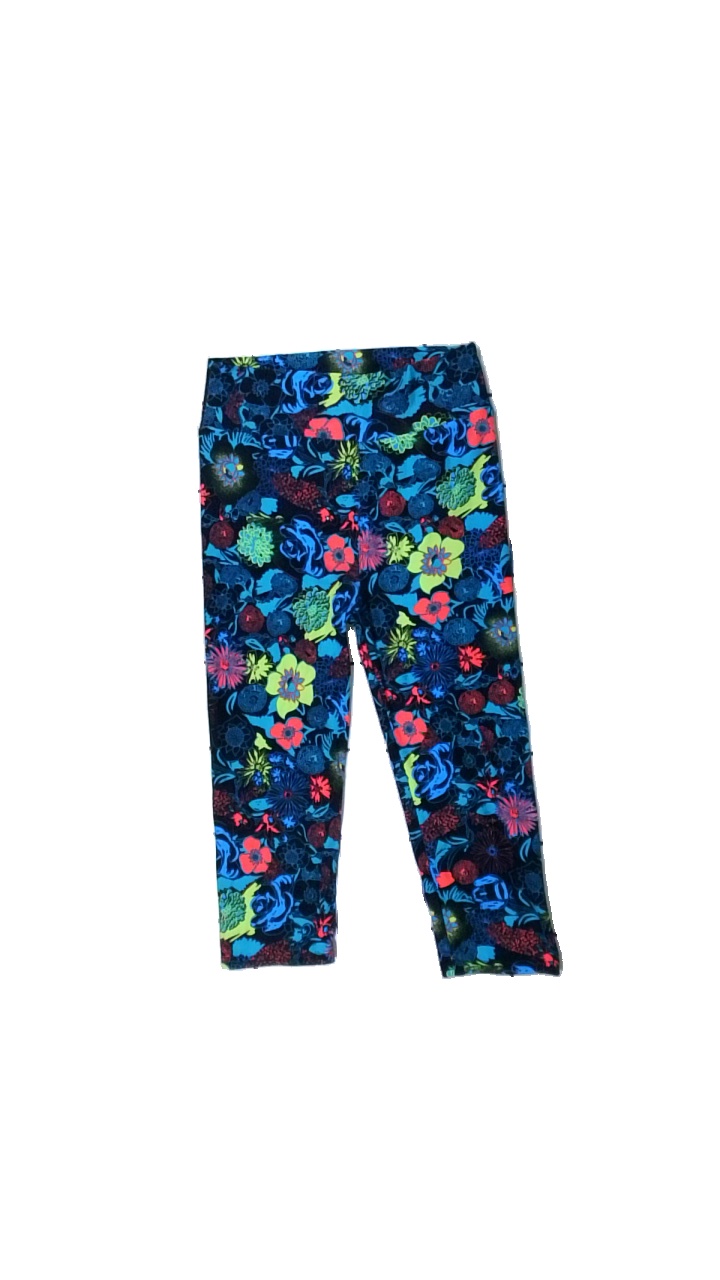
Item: Tights (Ladies)
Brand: Missing
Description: blommiga tights till knäna, urtvättad
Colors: Black, Blue, Pink, Multicolor
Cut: Cropped
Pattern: Floral print
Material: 100% polyester
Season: All
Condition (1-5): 2
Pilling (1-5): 2
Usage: Export
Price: <50